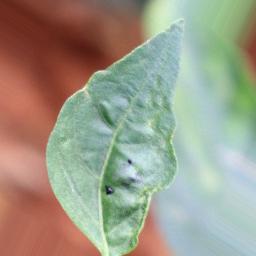
Label: mites_and_trips